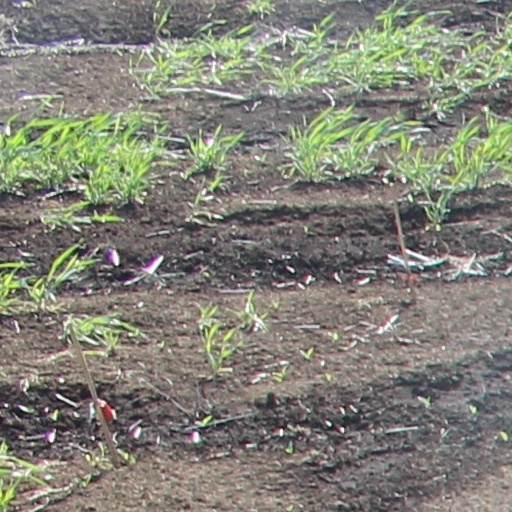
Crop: wheat